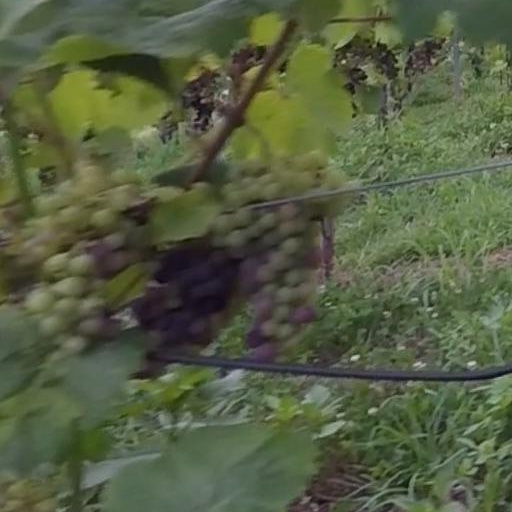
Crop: grape